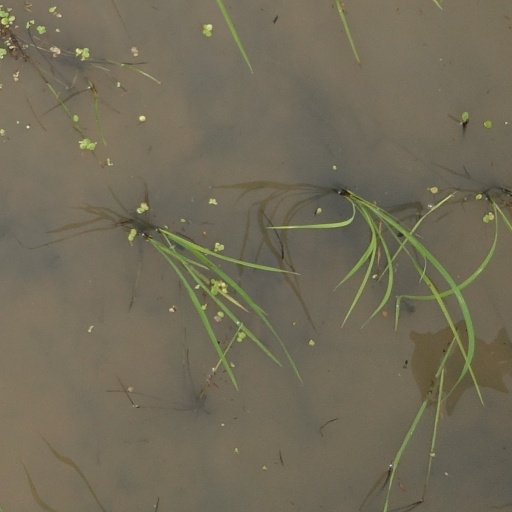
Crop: rice